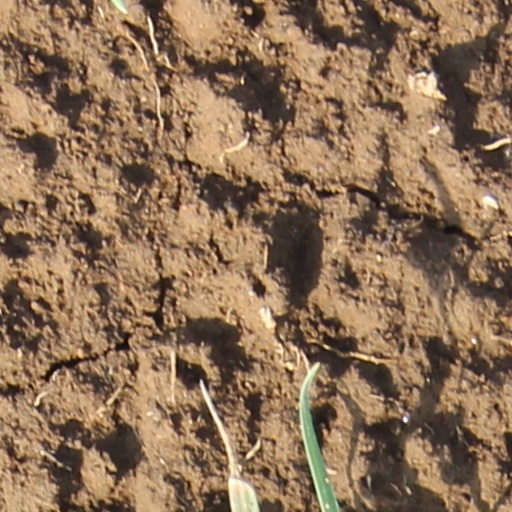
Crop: wheat